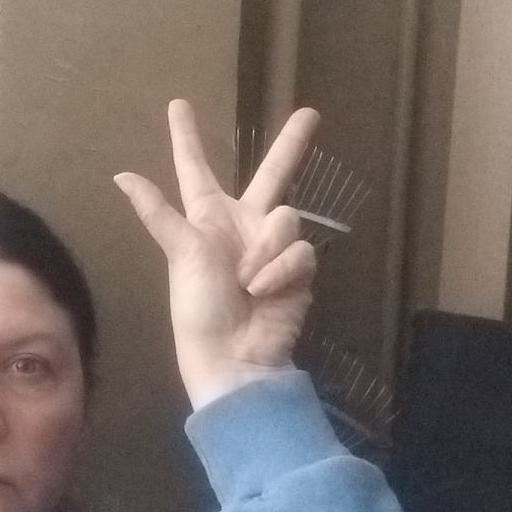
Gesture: three2